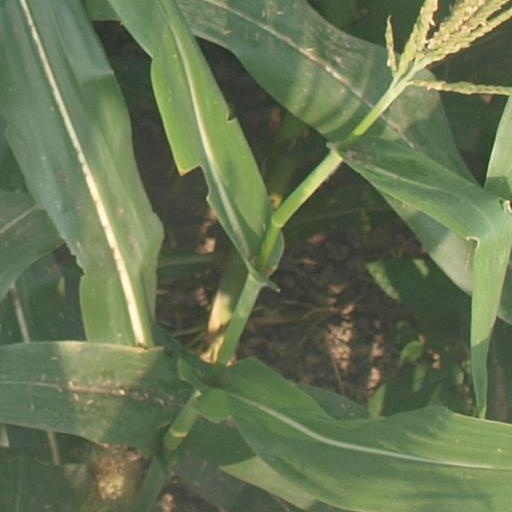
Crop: maize; corn